Jerusalem derby

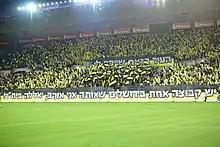
Jerusalem derby, September 2021

The Jerusalem derby refers to football matches between Jerusalem-based teams Beitar Jerusalem and Hapoel Jerusalem. The teams have met on 70 separate occasions, 58 of which were in the league, 6 in the State Cup, two in the Toto Cup and one Exhibition game in 1969 that Hapoel win. Beitar Jerusalem has been the more dominant side in the derby, with 32 wins, while Hapoel Jerusalem won 16 times.